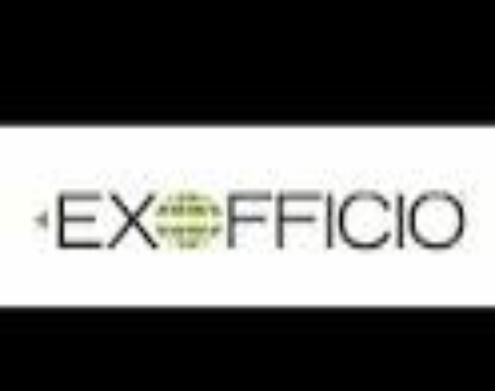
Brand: Exofficio
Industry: Clothes